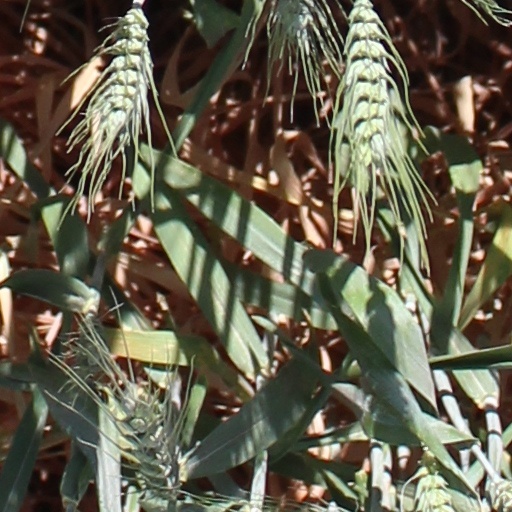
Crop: wheat